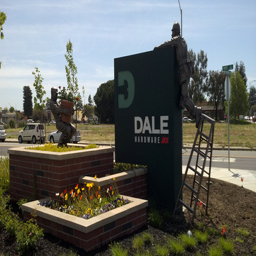
A man hanging off the side of a green box sign.
There are statues of men near a sign.
a sign for Dale Hardware with statues of men doing construction and landscaping work
a sign that is out front by some flowers
Statues posed in funny positions in collaboration to business sign.